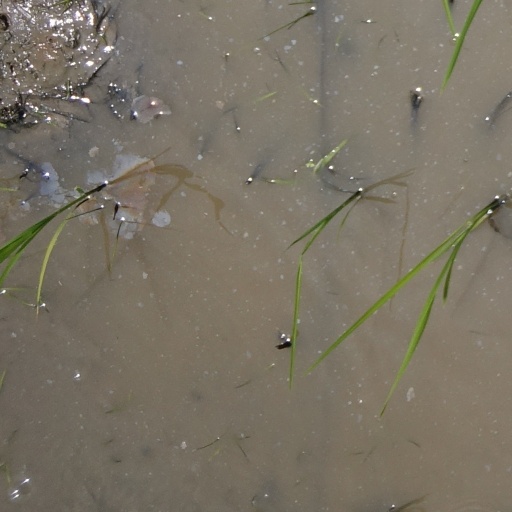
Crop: rice